Older Sister

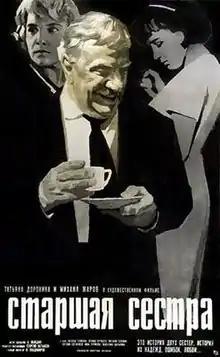
Movie poster

Older Sister is a Soviet feature film, shot in 1966, Georgy Natanson on the play by Aleksandr Volodin "My older sister".